List of birds of Guatemala

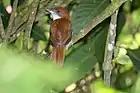
Great antshrike

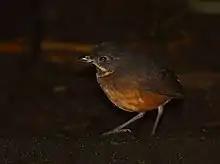
Scaled antpitta

The antbirds are a large family of small passerine birds of subtropical and tropical Central and South America. They are forest birds which tend to feed on insects at or near the ground. A sizable minority of them specialize in following columns of army ants to eat small invertebrates that leave their hiding places to flee from the ants. Many species lack bright color, with brown, black, and white being the dominant tones.